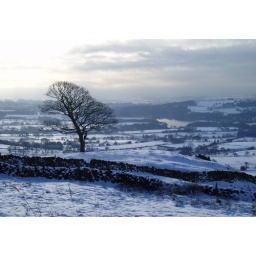
The much photographed tree by the car park for the Roaches with Tittesworth reservoir beyond near Leek.